Leichhardt, Queensland

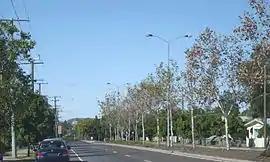

Leichhardt is a suburb of Ipswich in the City of Ipswich, Queensland, Australia. In the , Leichhardt had a population of 4,471 people.